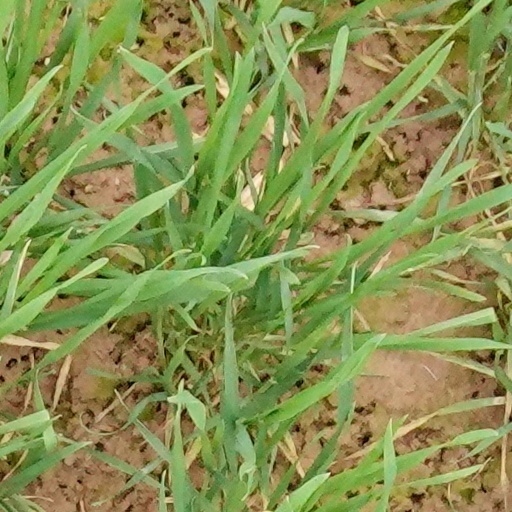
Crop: wheat